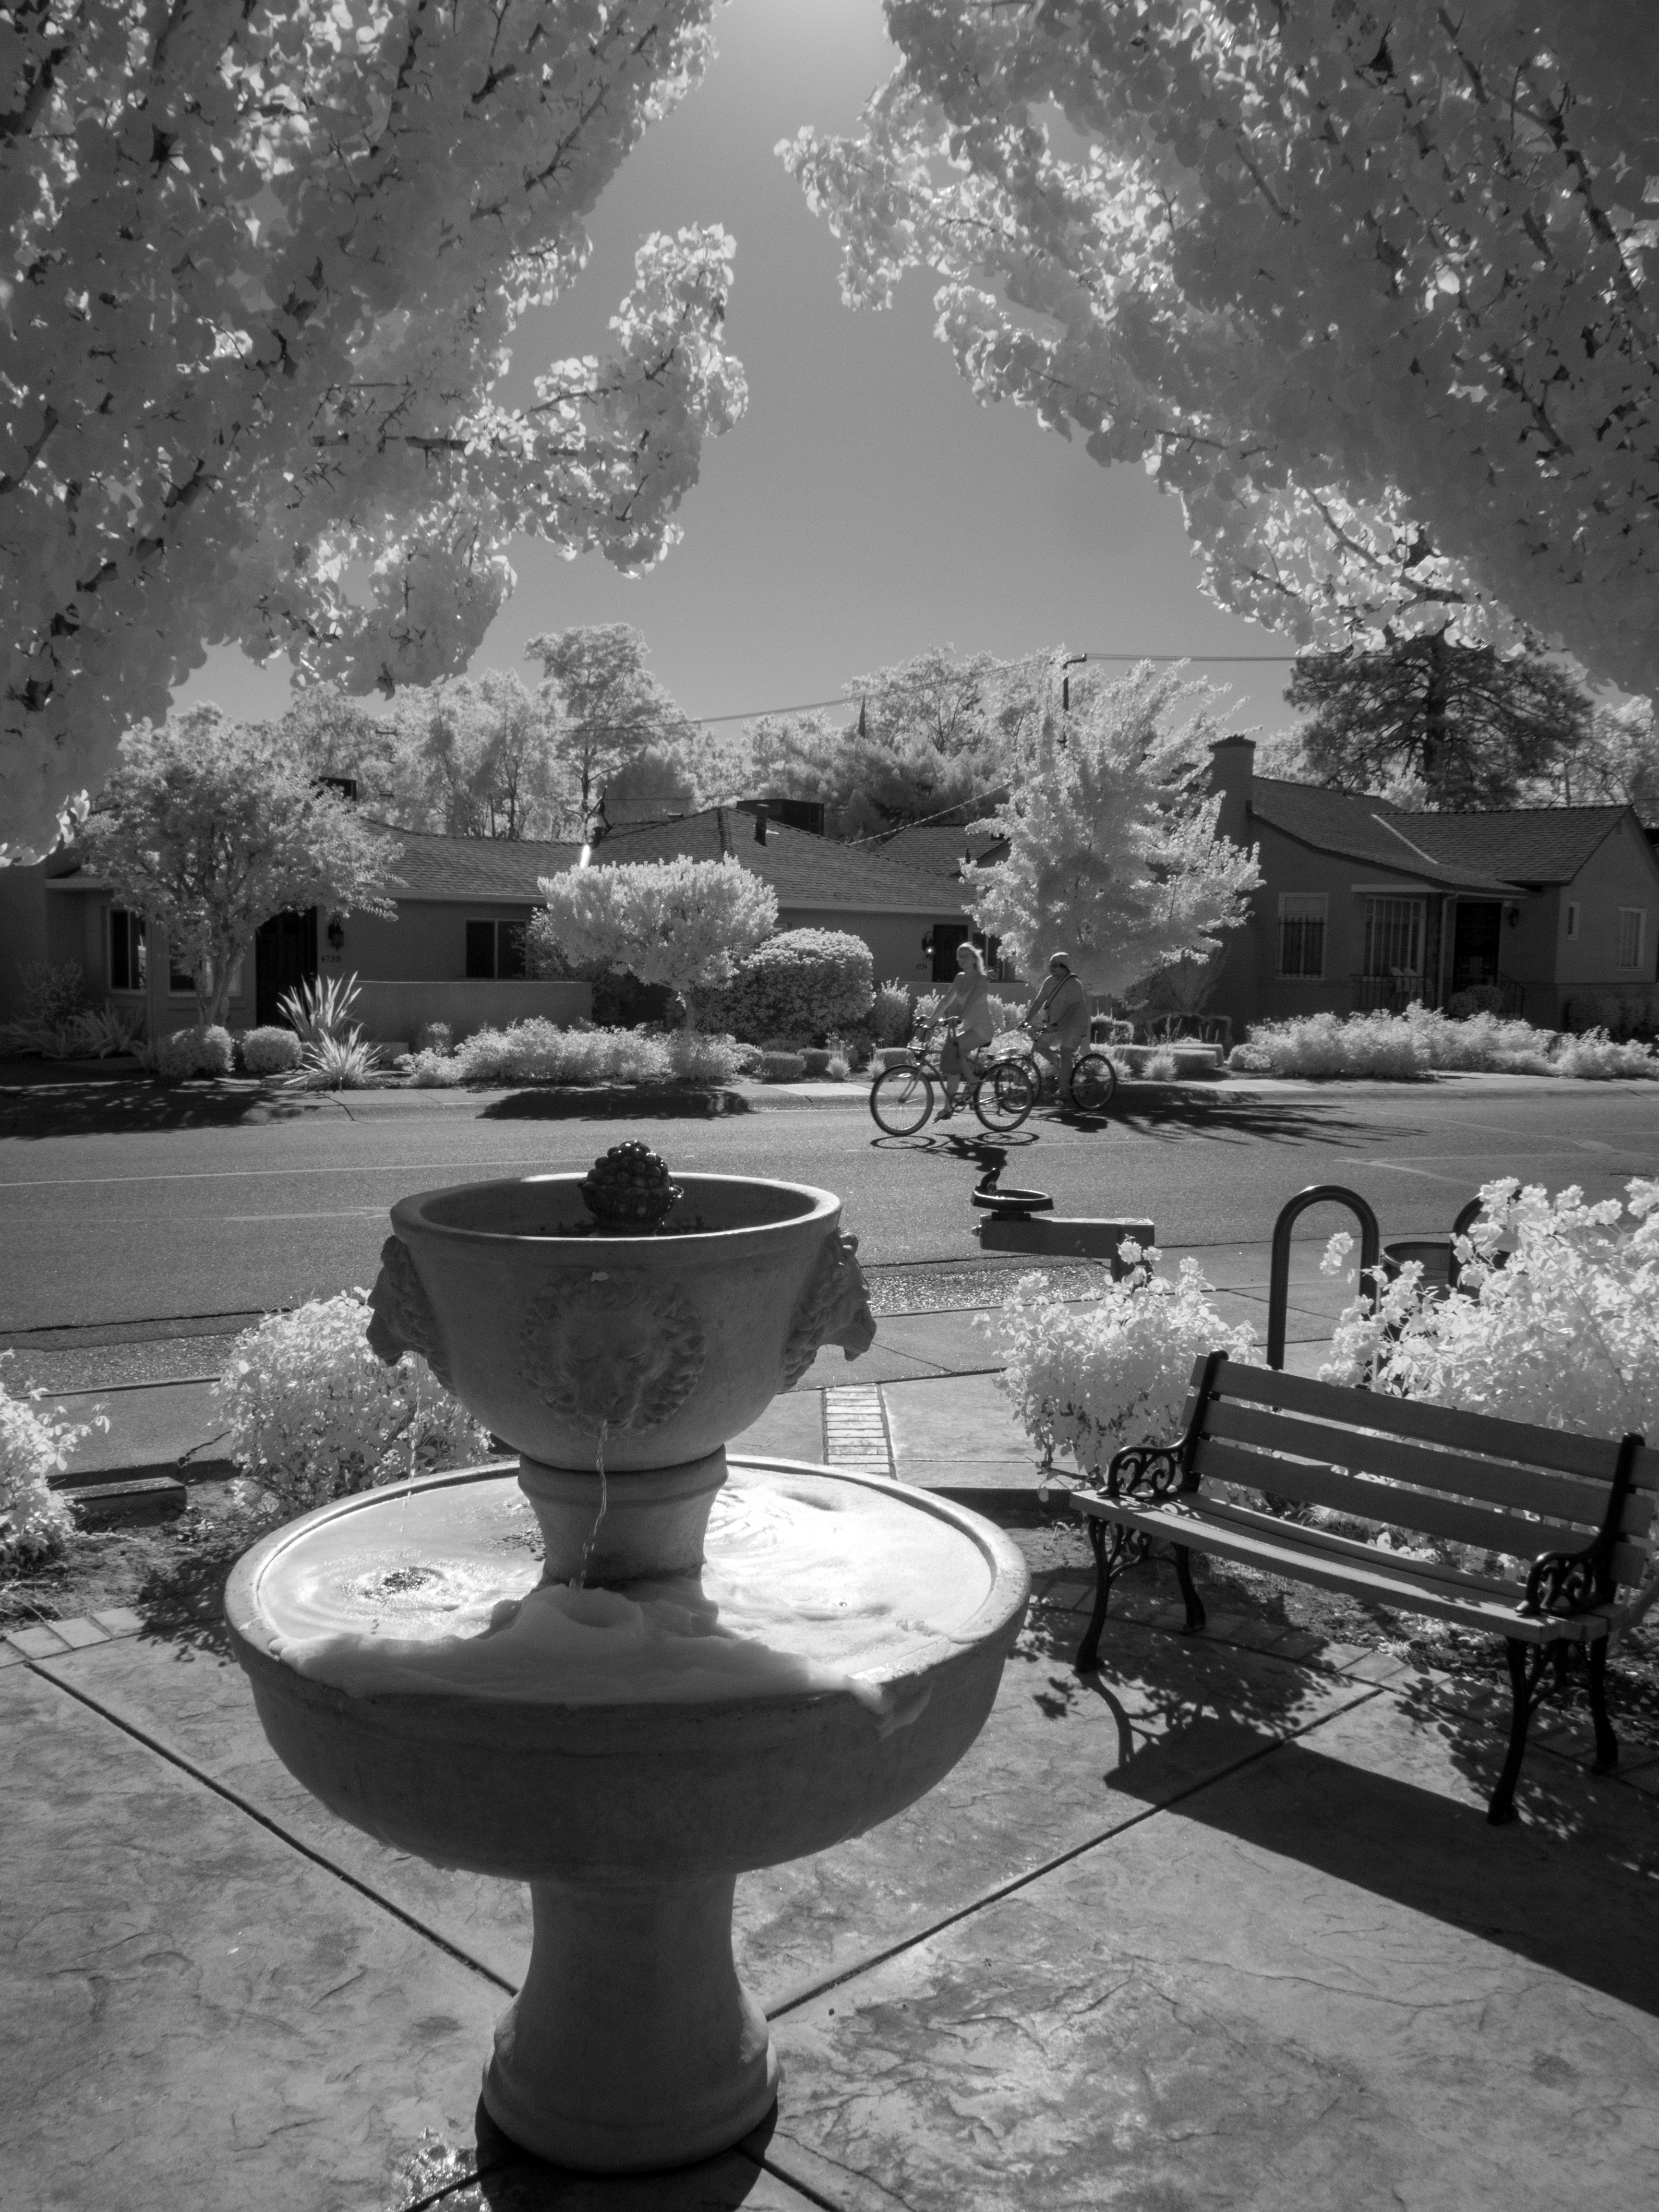
snow, black and white, white, photography, flower, urban, park, black, monochrome, bicycles, photograph, fountain, waterfountain, shape, sacramento, infrared, trianglepark, minipark, mstreetminipark, monochrome photography